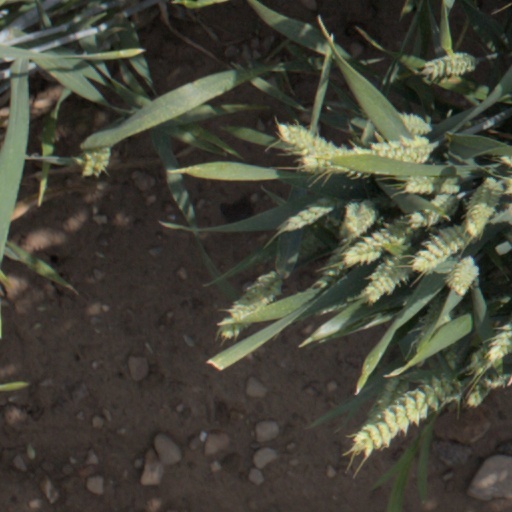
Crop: wheat